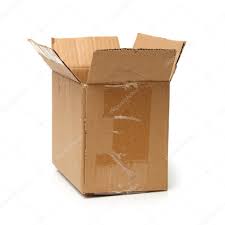
Waste category: cardboard